Decauville

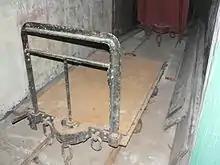
Decauville track and flat wagon in the Maginot Line in the French Alps

The Decauville factory in Petite-Synthe produced prefabricated narrow gauge railway track and rolling stock from 1903 to 1922 in Petite-Synthe near Dunkirk, France.